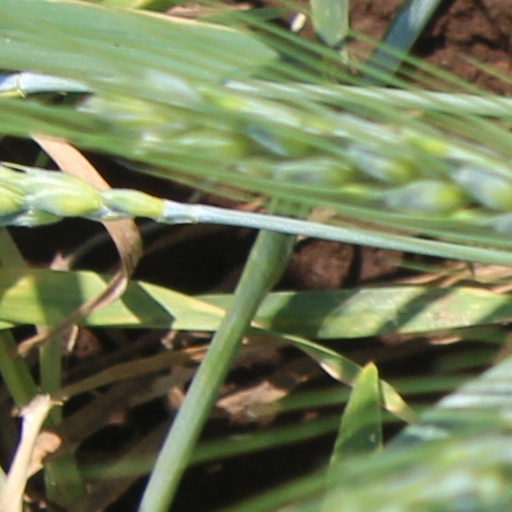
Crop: wheat